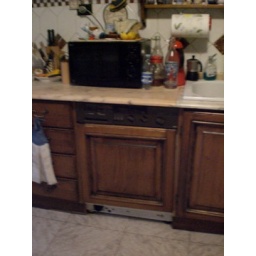
washing machine in the kitchen